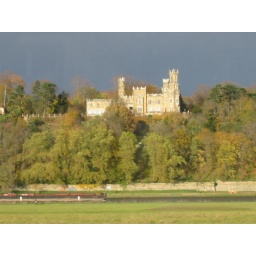
a palace on a mountain along river in Dresden